Athleisure

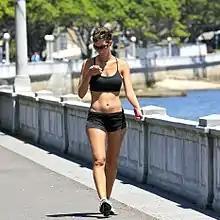
A woman wearing sports bra and boyshorts, which were conventionally women's sportswear, but are now also worn as casual or athleisure by women across North American society.

Global shifts toward an awareness in health and rise in fitness trends have led to growing interest and participation in sports among the public. Many have actively joined sporting clubs and competitions in order to fully adopt the characteristics of the contemporary athleisure lifestyle. Consequently, sportswear brands have capitalized on this opportunity to improve and introduce better quality apparel, footwear, and gear for sale to potential customers, which allows modern sportswear brands to cultivate customer loyalty by showcasing their commitment to promoting a healthy lifestyle through their products.